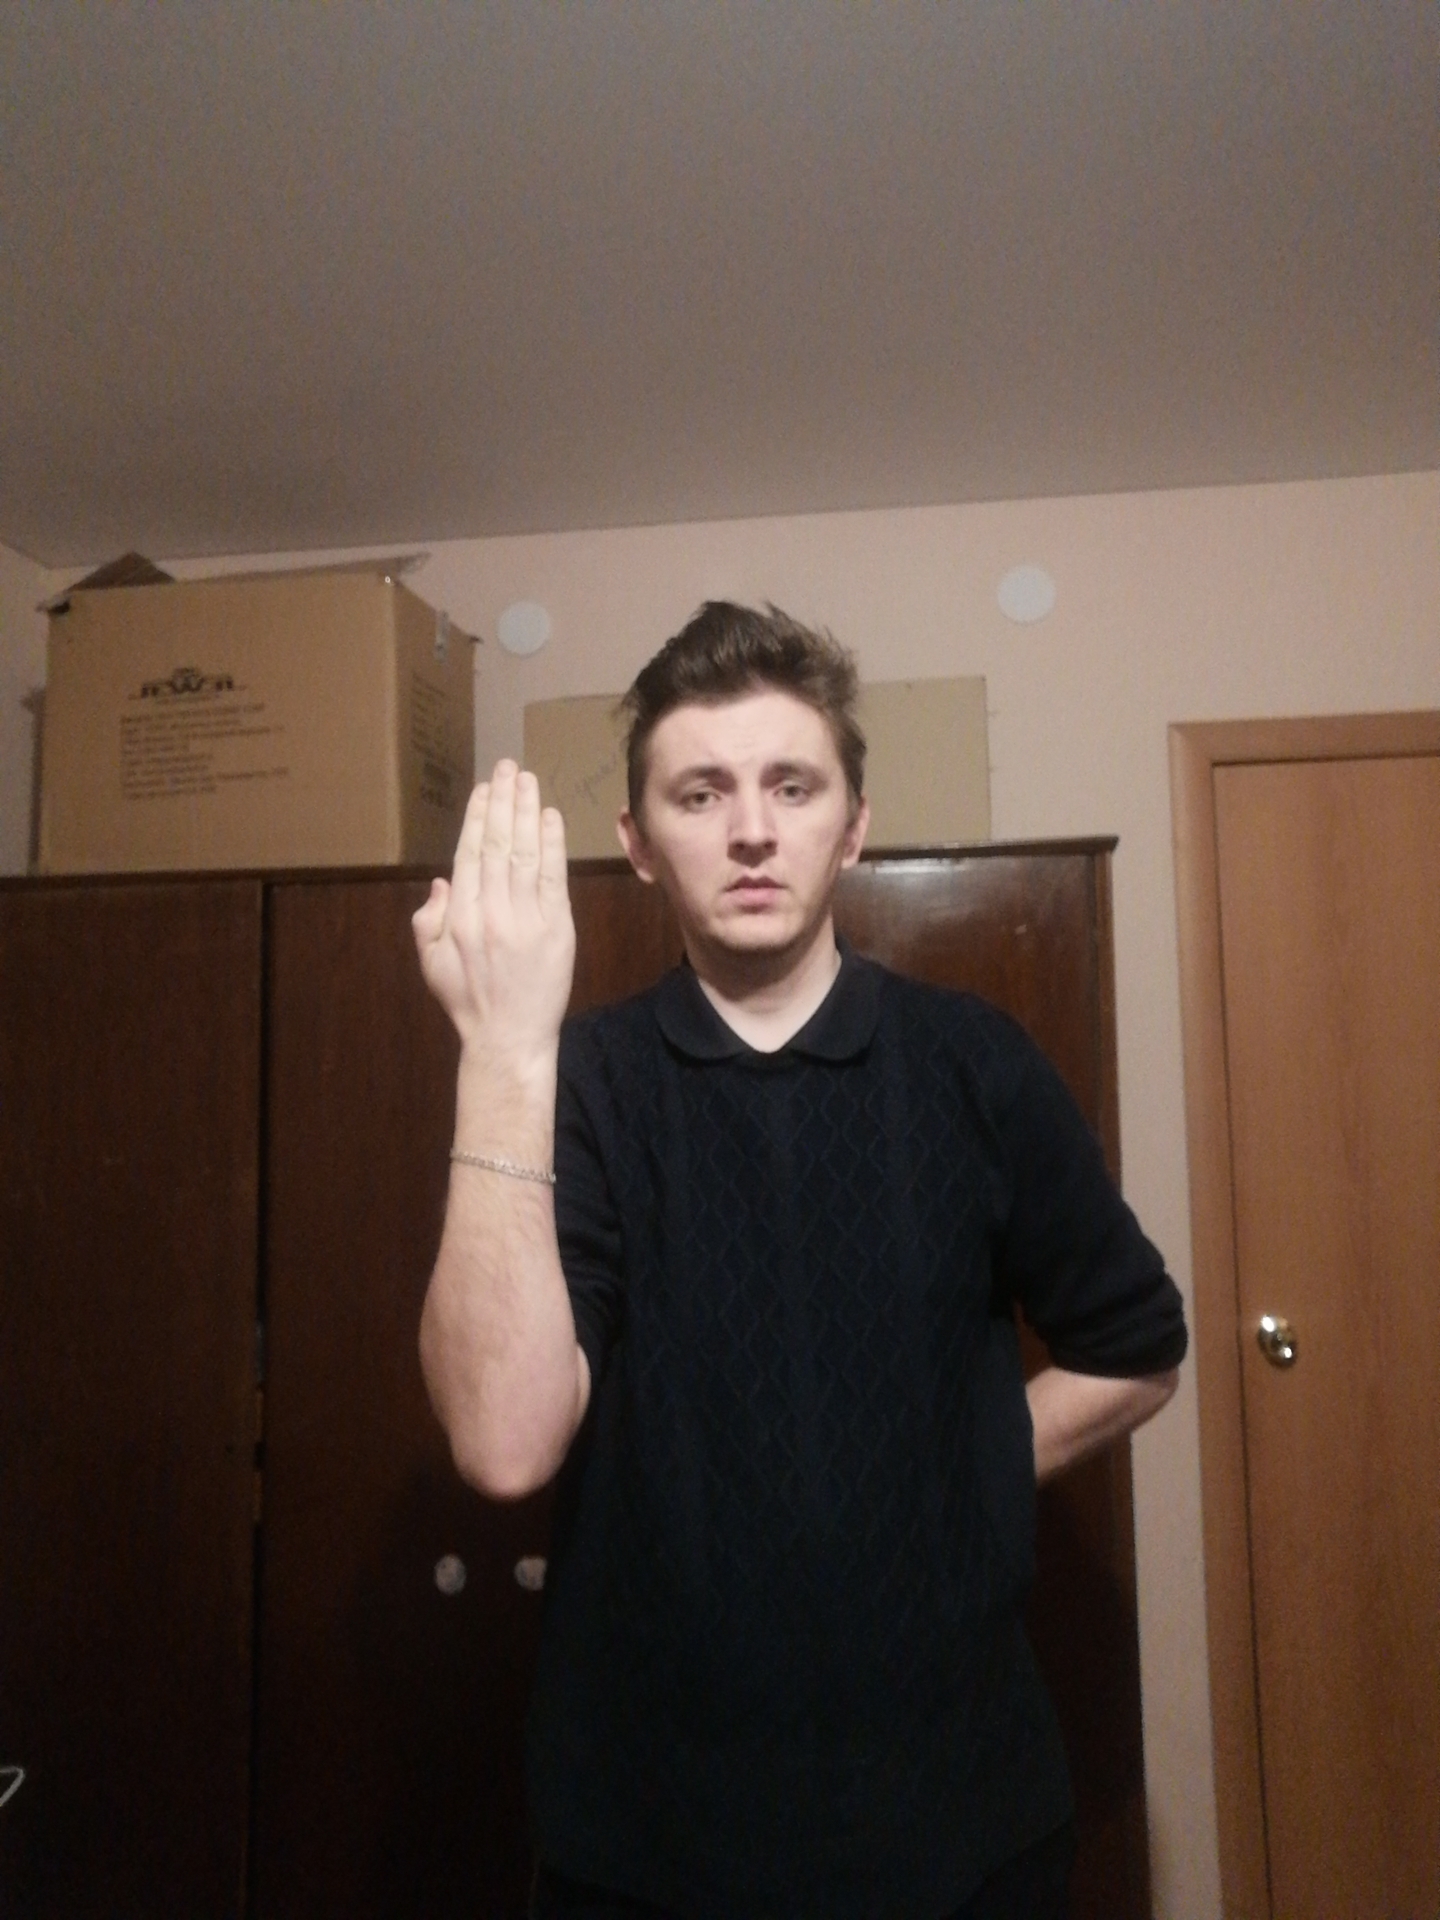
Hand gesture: stop_inverted